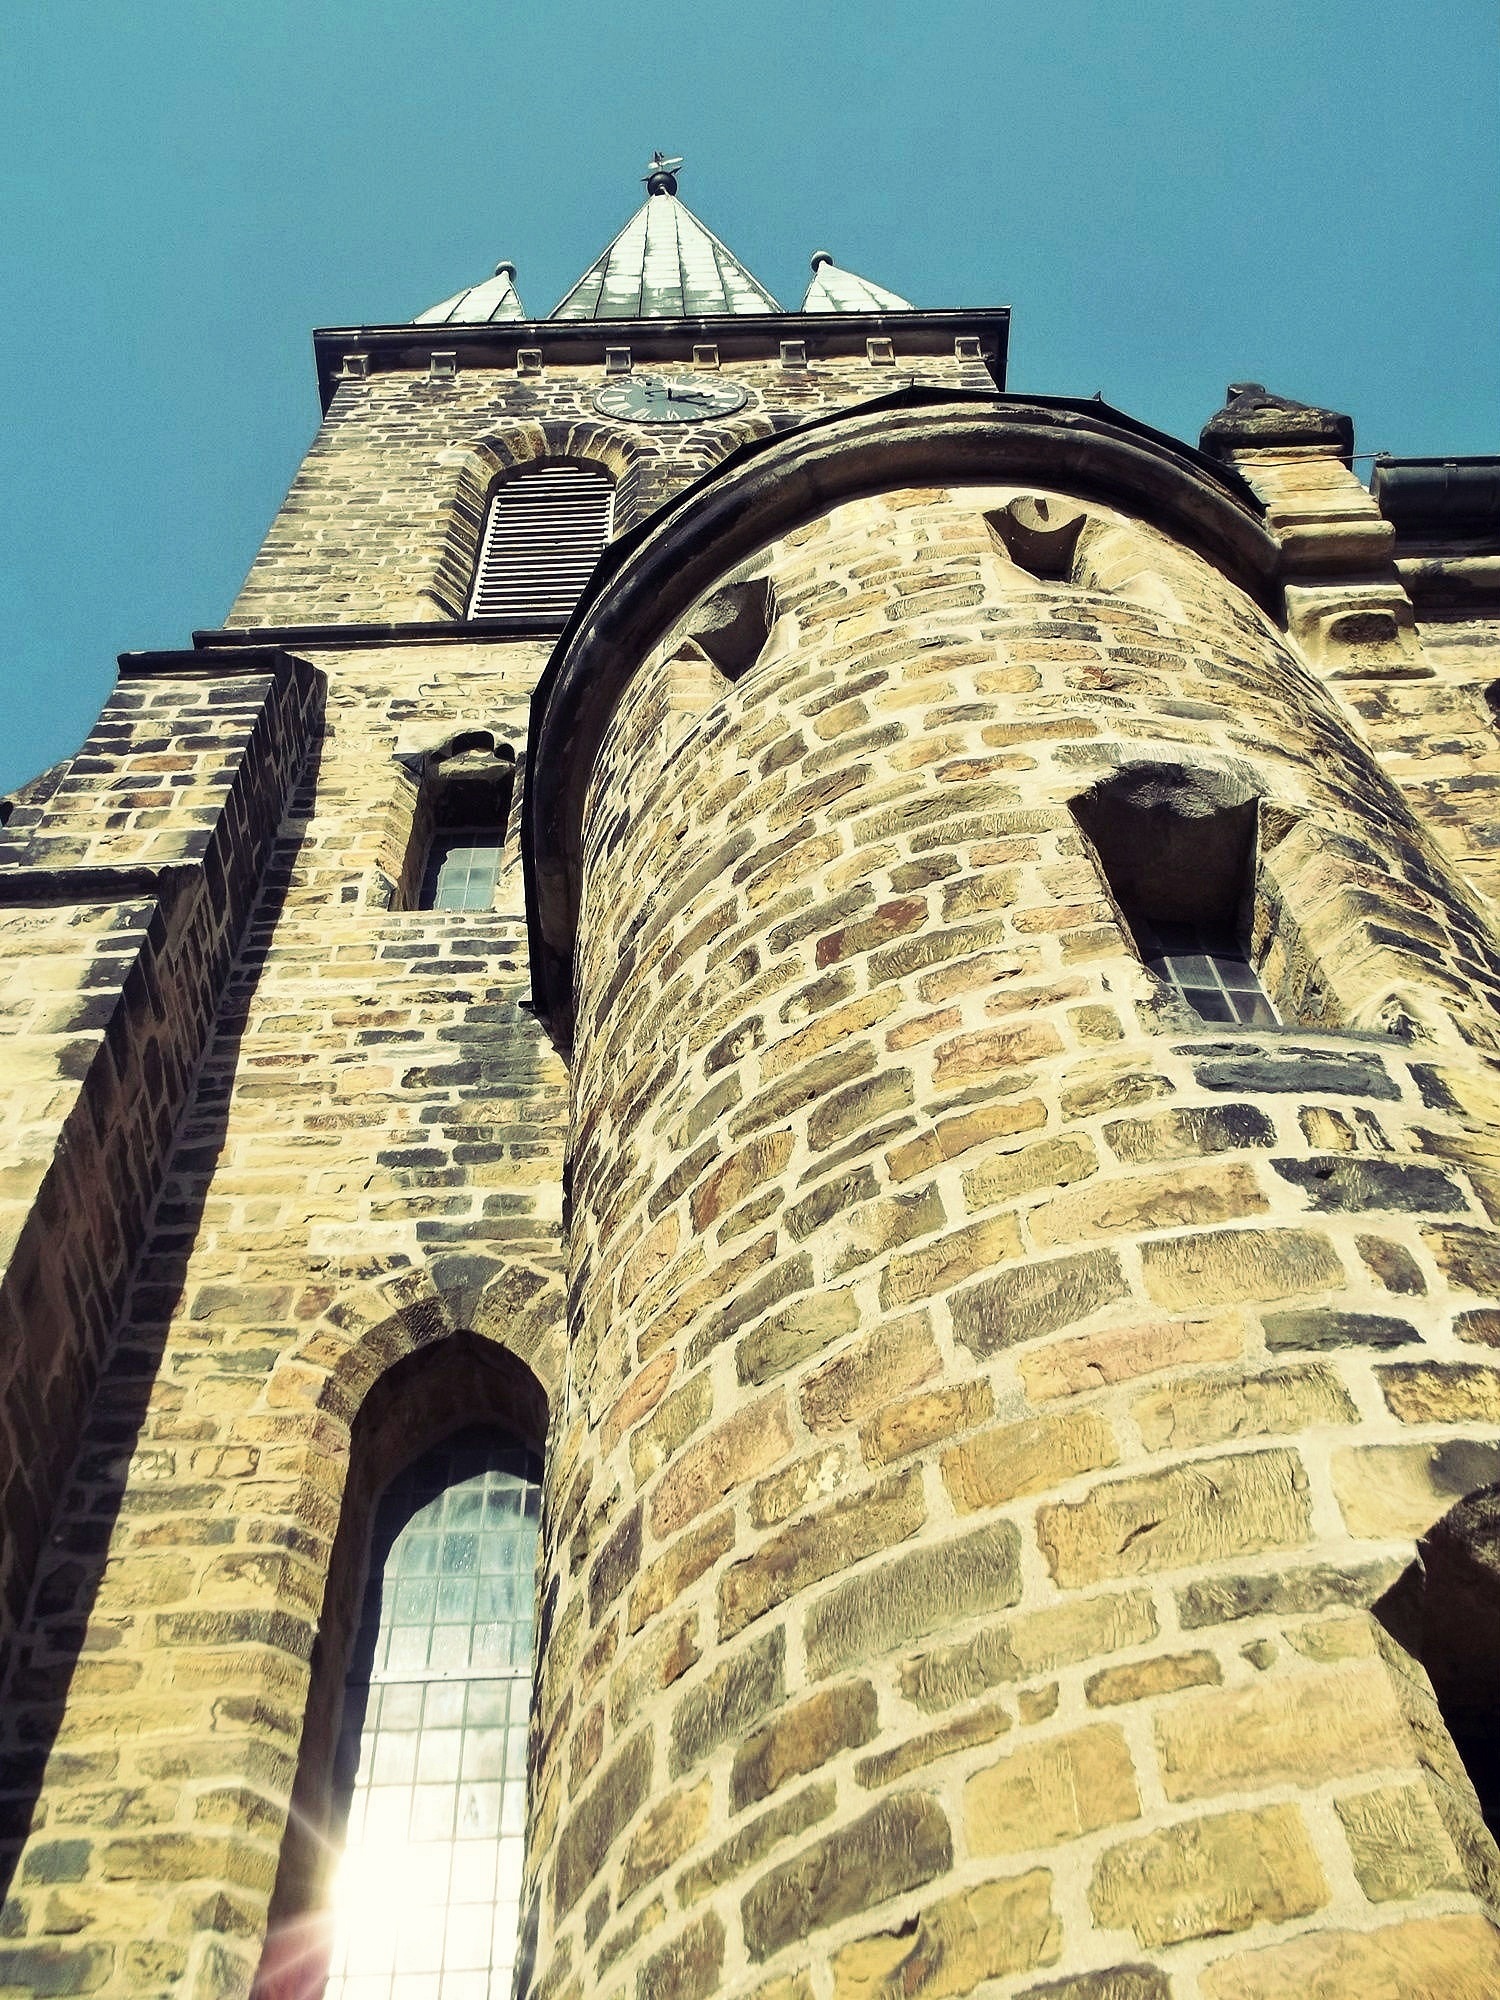
architecture, sky, window, perspective, roof, building, old, stone, monument, arch, tower, religion, landmark, facade, blue, church, christian, tourism, place of worship, temple, spire, faith, spires, steeple, monastery, germany, christianity, historically, god, imposing, house of worship, parish church, ancient history